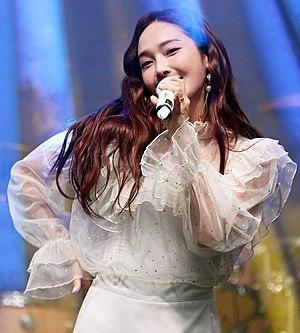
Jessica Sooyoun Jung, née le 18 avril 1989 à San Francisco et mieux connue sous son prénom Jessica est une chanteuse, danseuse, actrice, mannequin, designer et femme d'affaires américano-coréenne.